Human Wreckage

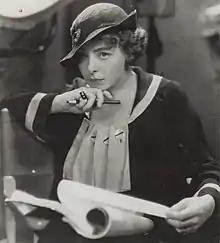
Davenport on the film set

Wallace Reid died on January 18, 1923, during the first year of existence of the Motion Picture Producers and Distributors of America, which was led by Will H. Hays and which set standards for films to be approved for showing in theaters. Although it took years for the so-called "Hays Code" to be finalized, the Code did set certain standards for movies from the very beginning, including a ban on any reference to drug use. Despite this, Davenport received a dispensation from Hays allowing her to produce "Human Wreckage" because of its anti-drug message.